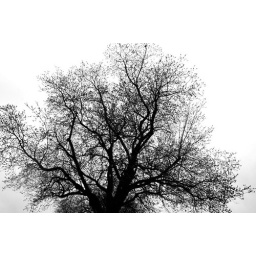
in the black and white world